Rescue of Stutthof victims in Denmark

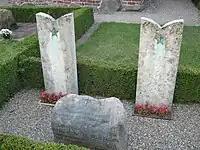
Prisoners' graves in Magleby churchyard

Fortunately the local inhabitants managed to rescue 351 of the prisoners. The other 19 could not be saved and died of disease or starvation during the next few days. Some of them are buried in nearby Magleby churchyard.